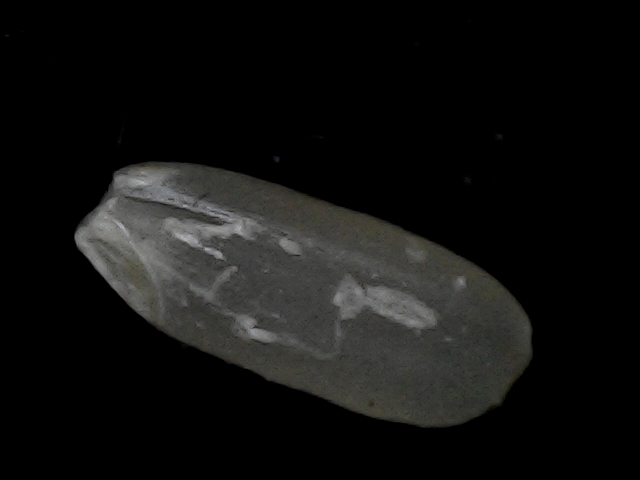
Rice variety: BD95